Barbican tube station

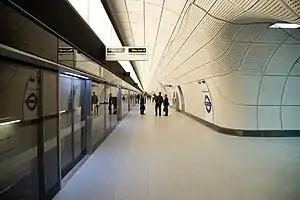
Elizabeth line platforms at Farringdon are connected to Barbican's westbound platform.

The station is served by the Metropolitan, Hammersmith & City and Circle lines. All three lines share the same pair of tracks from Baker Street Junction to Aldgate Junction making this section of track one of the most intensely used on the London Underground network.